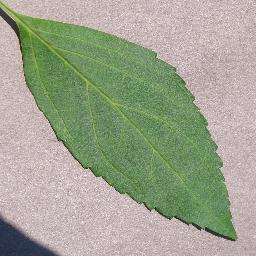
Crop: cherry
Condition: (including_sour)_healthy